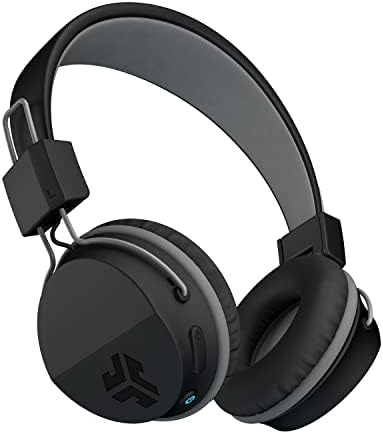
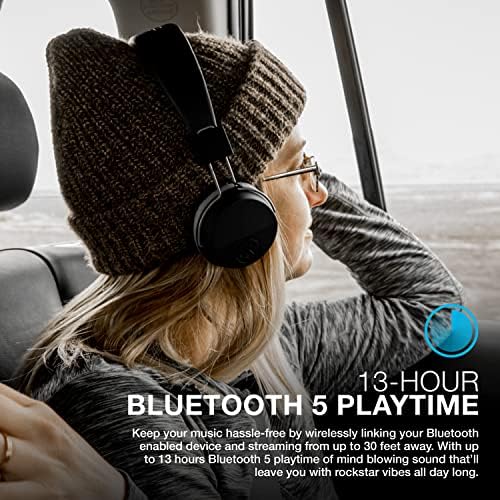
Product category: headphones
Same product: yes